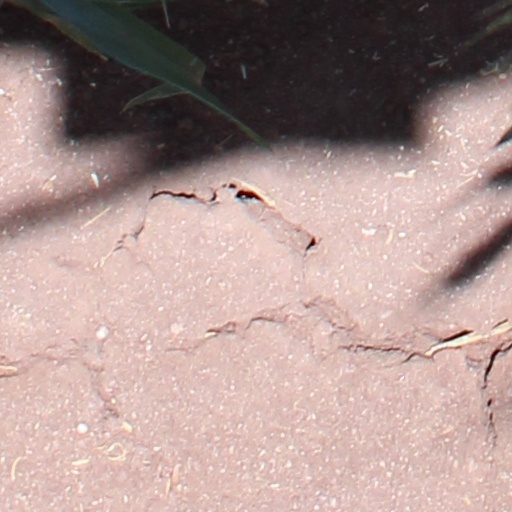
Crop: wheat